Anders Johan Lexell

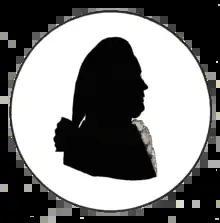
Silhouette by F. Anting (1784)

Anders Johan Lexell (24 December 1740 – ) was a Finnish-Swedish astronomer, mathematician, and physicist who spent most of his life in Imperial Russia, where he was known as Andrei Ivanovich Leksel (Андрей Иванович Лексель).